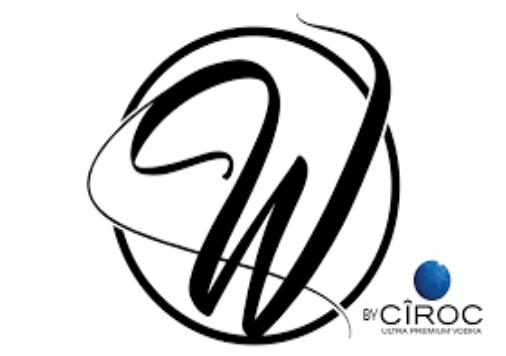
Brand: Ciroc
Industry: Necessities